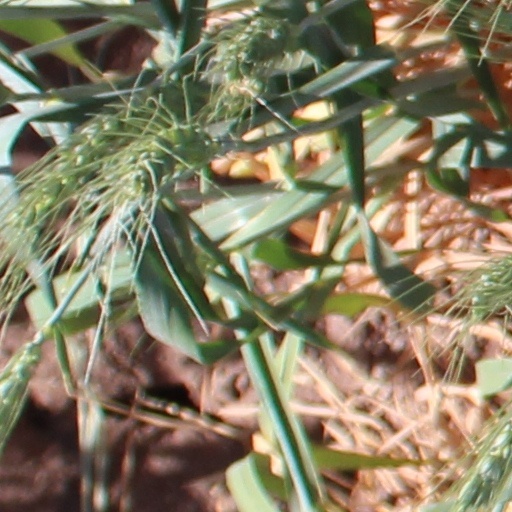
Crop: wheat